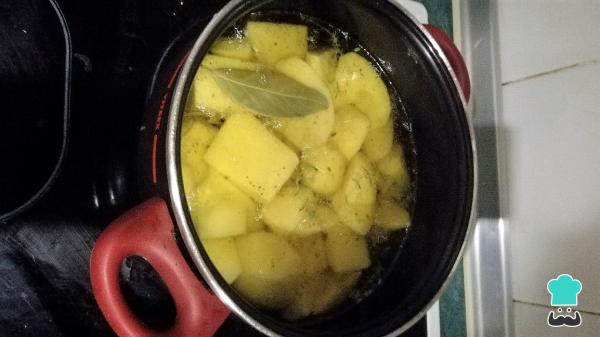
Lo primero que tenemos que hacer para preparar estas setas al Pedro Ximénez es cortar las patatas en rectángulos de unos 3 cm de grosor, luego llenamos una olla de aceite de oliva, lo suficiente para cubrir las patatas, añadimos el romero, el laurel y el tomillo al aceite y calentamos a fuego lento. Cuando el aceite esté burbujeando pero no hirviendo, añadimos las patatas y las cocinamos a esa temperatura hasta que estén hechas, unos 30-45 minutos aproximadamente (a fuego muy bajo). A esto se le llama confitar las patatas. Una vez hechas las escurrimos con cuidado (se rompen fácilmente) y las reservamos para después.